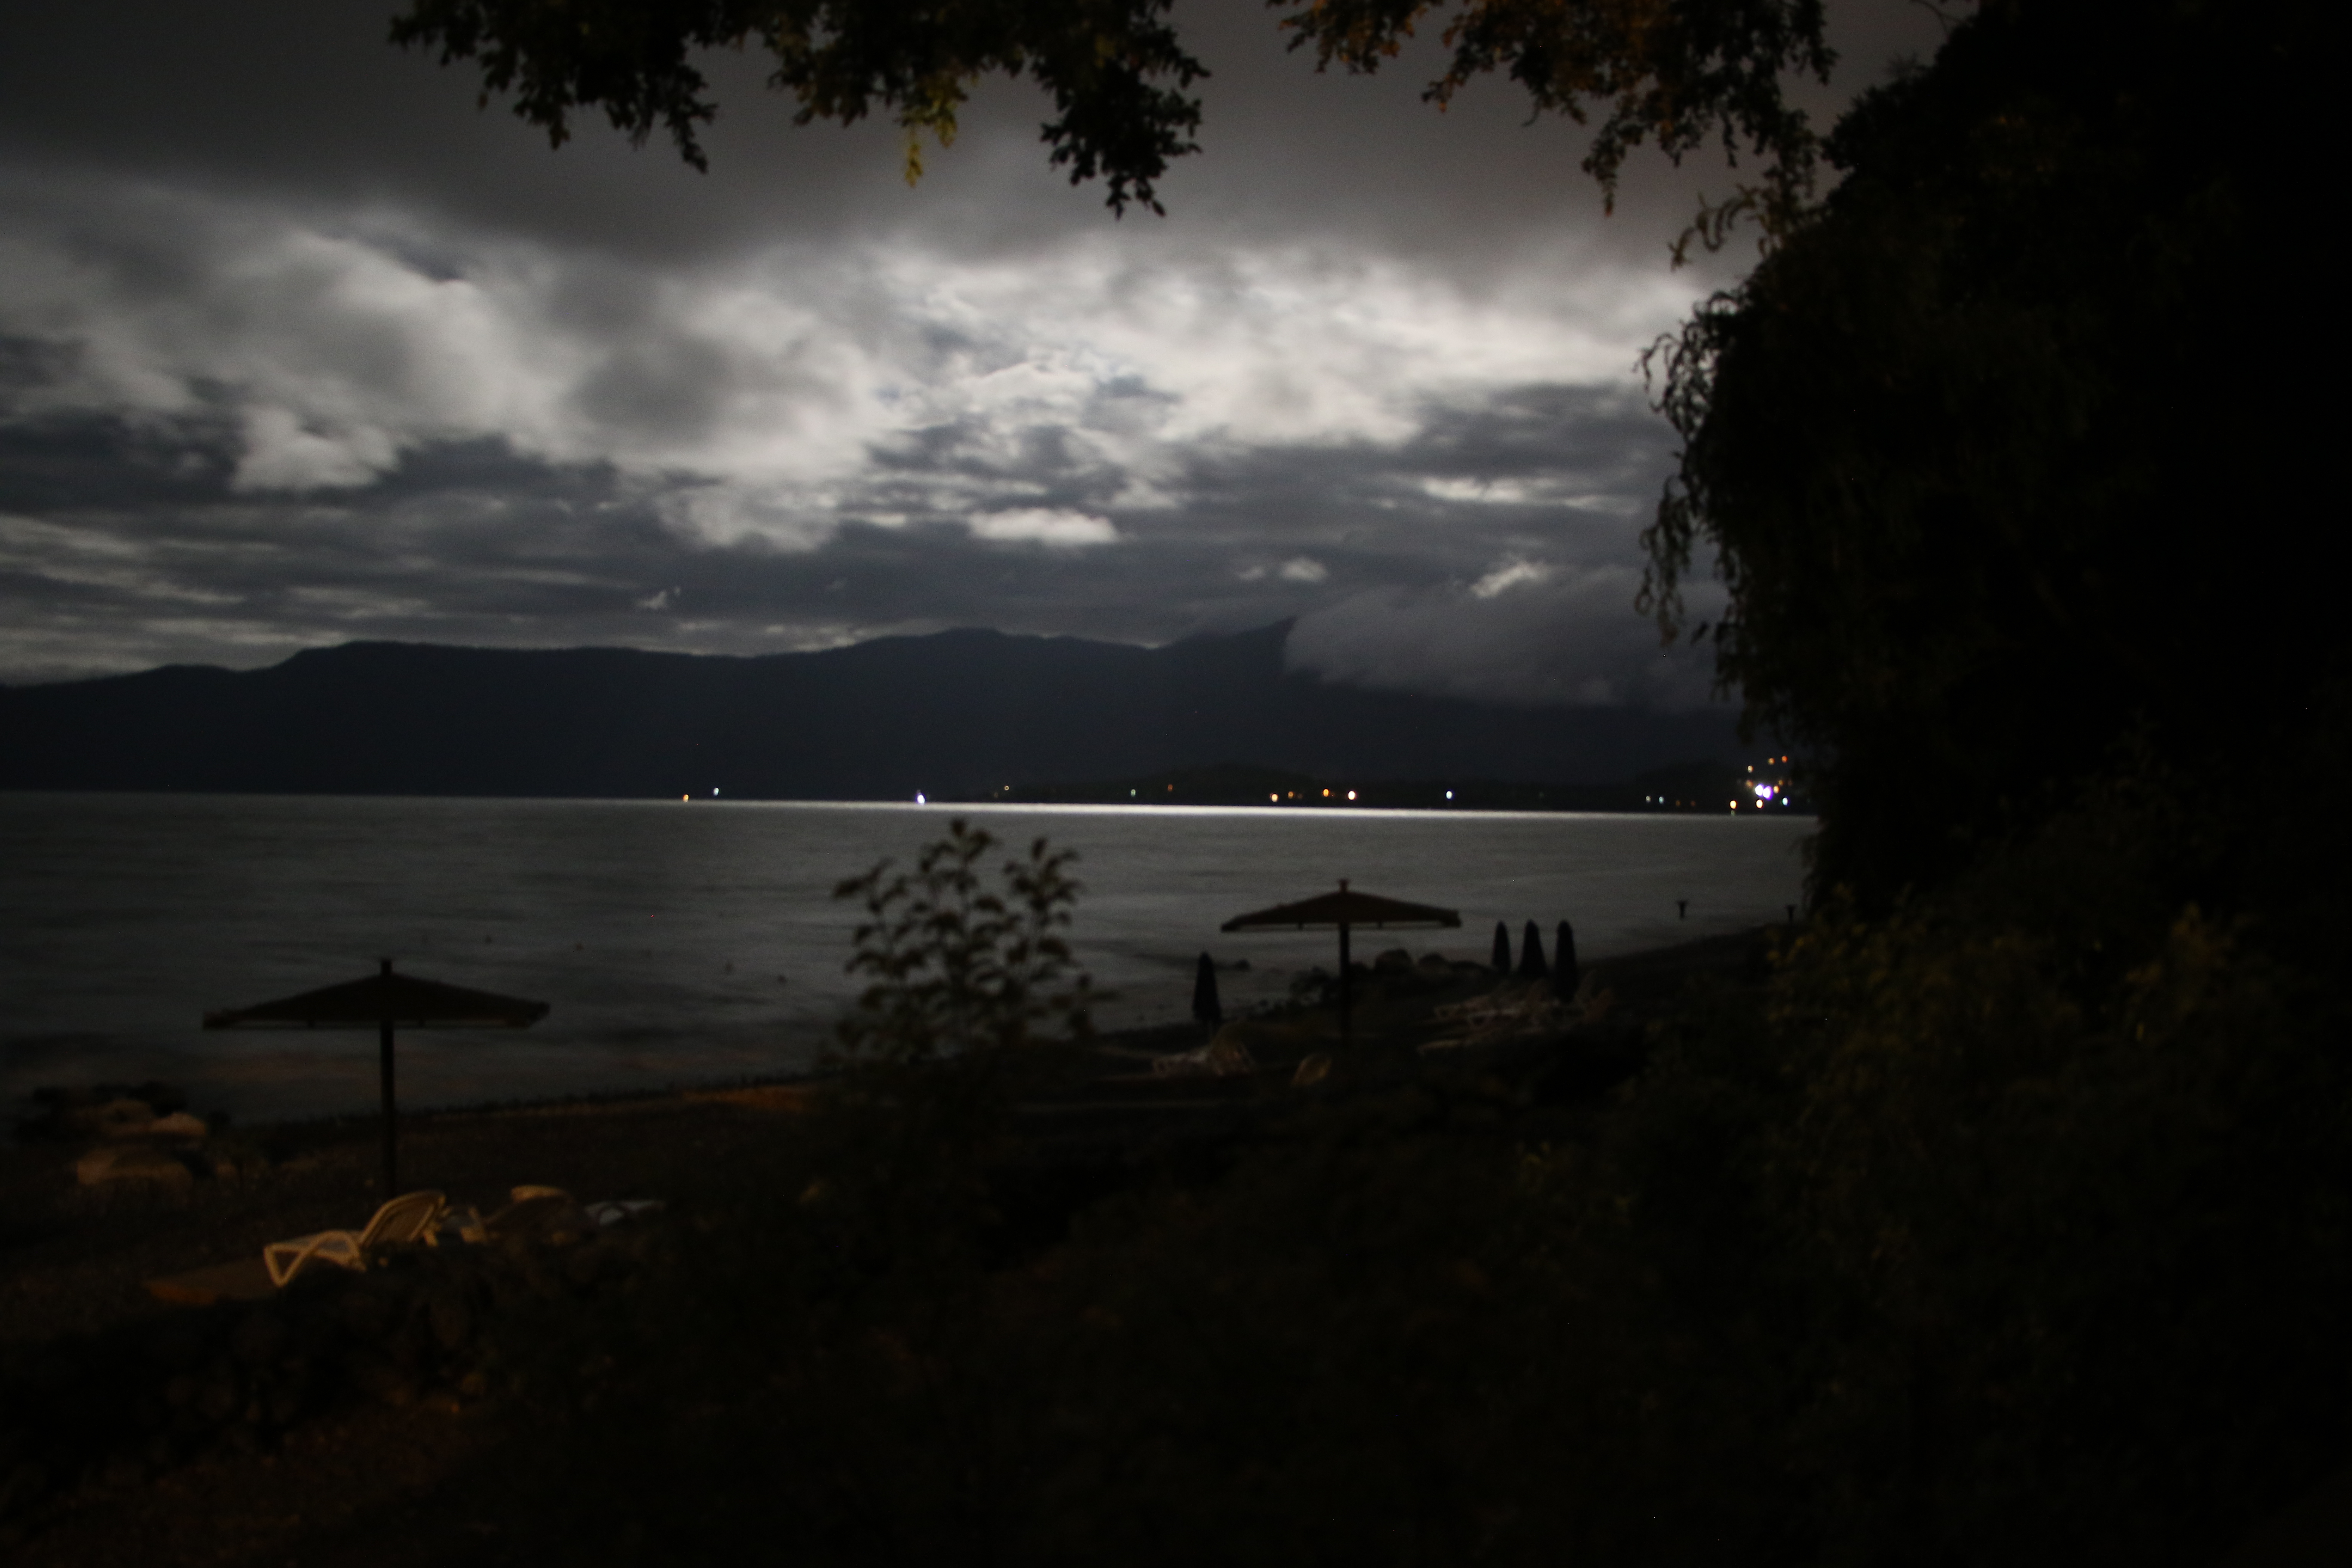
lake, night, moonlight, sky, black, cloud, darkness, sea, sound, tree, horizon, evening, atmosphere, ocean, landscape, photography, vacation, dusk, loch, coast, midnight, tropics, bay, meteorological phenomenon, hill